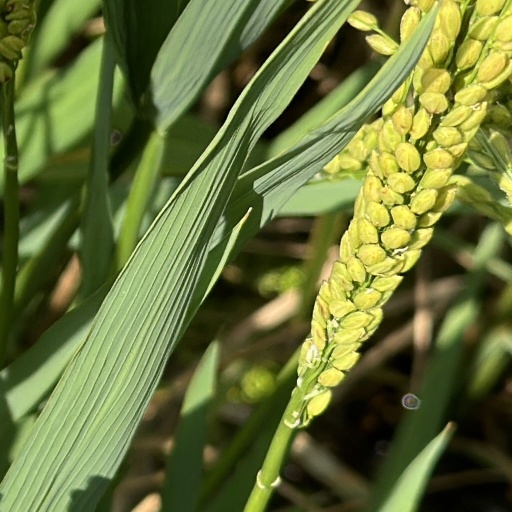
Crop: rice